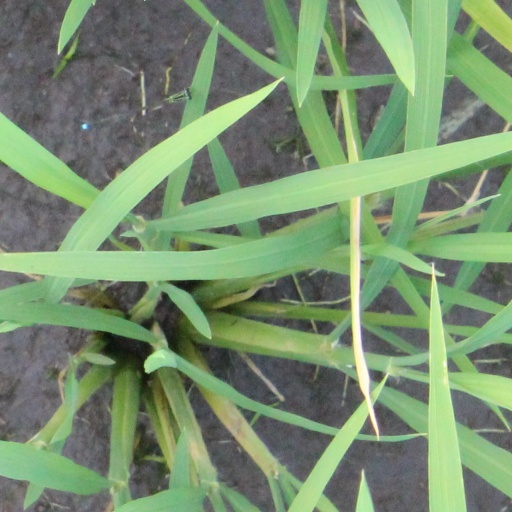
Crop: rice